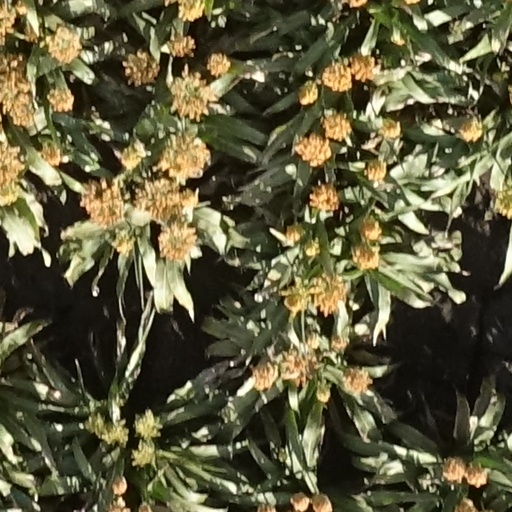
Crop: sorghum